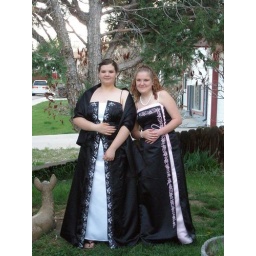
Me in black and white dress